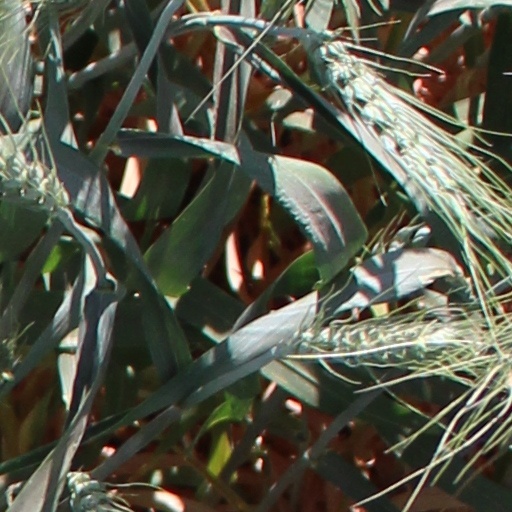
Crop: wheat